Paolo Del Debbio

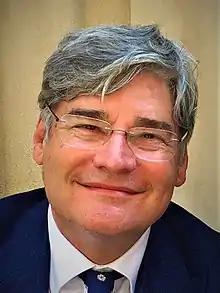

Paolo Del Debbio (born 13 February 1958) is an Italian journalist, television presenter, and politician. He is also a lecturer in ethics and economics at the IULM University of Milan.